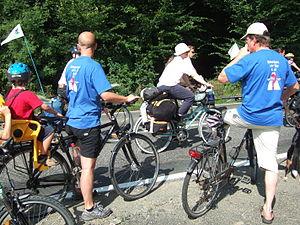
Le Tour de Natur est une manifestation qui, depuis 1991, a lieu tous les ans en Allemagne. Pendant deux semaines ont lieu des actions visant à promouvoir une politique durable du transport ainsi qu'un mode de vie alternatif. Le point d'orgue de la manifestation est une randonnée à vélo, accompagnée de musique, de théâtre, de prestations acrobatiques et de débats.